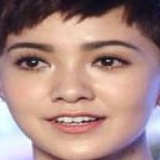
diễn viên Quách Thái Khiết